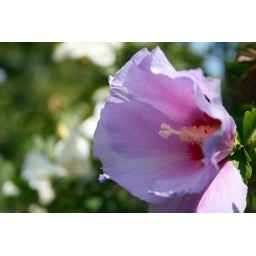
This was peeking around a wooden fence at my folks house.